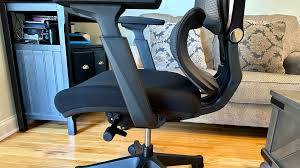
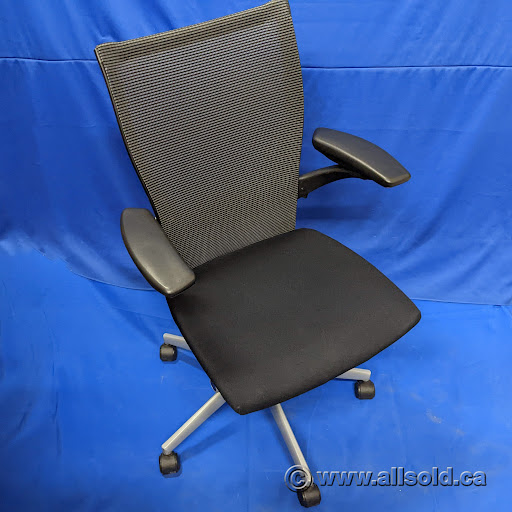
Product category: items_chair
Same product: no